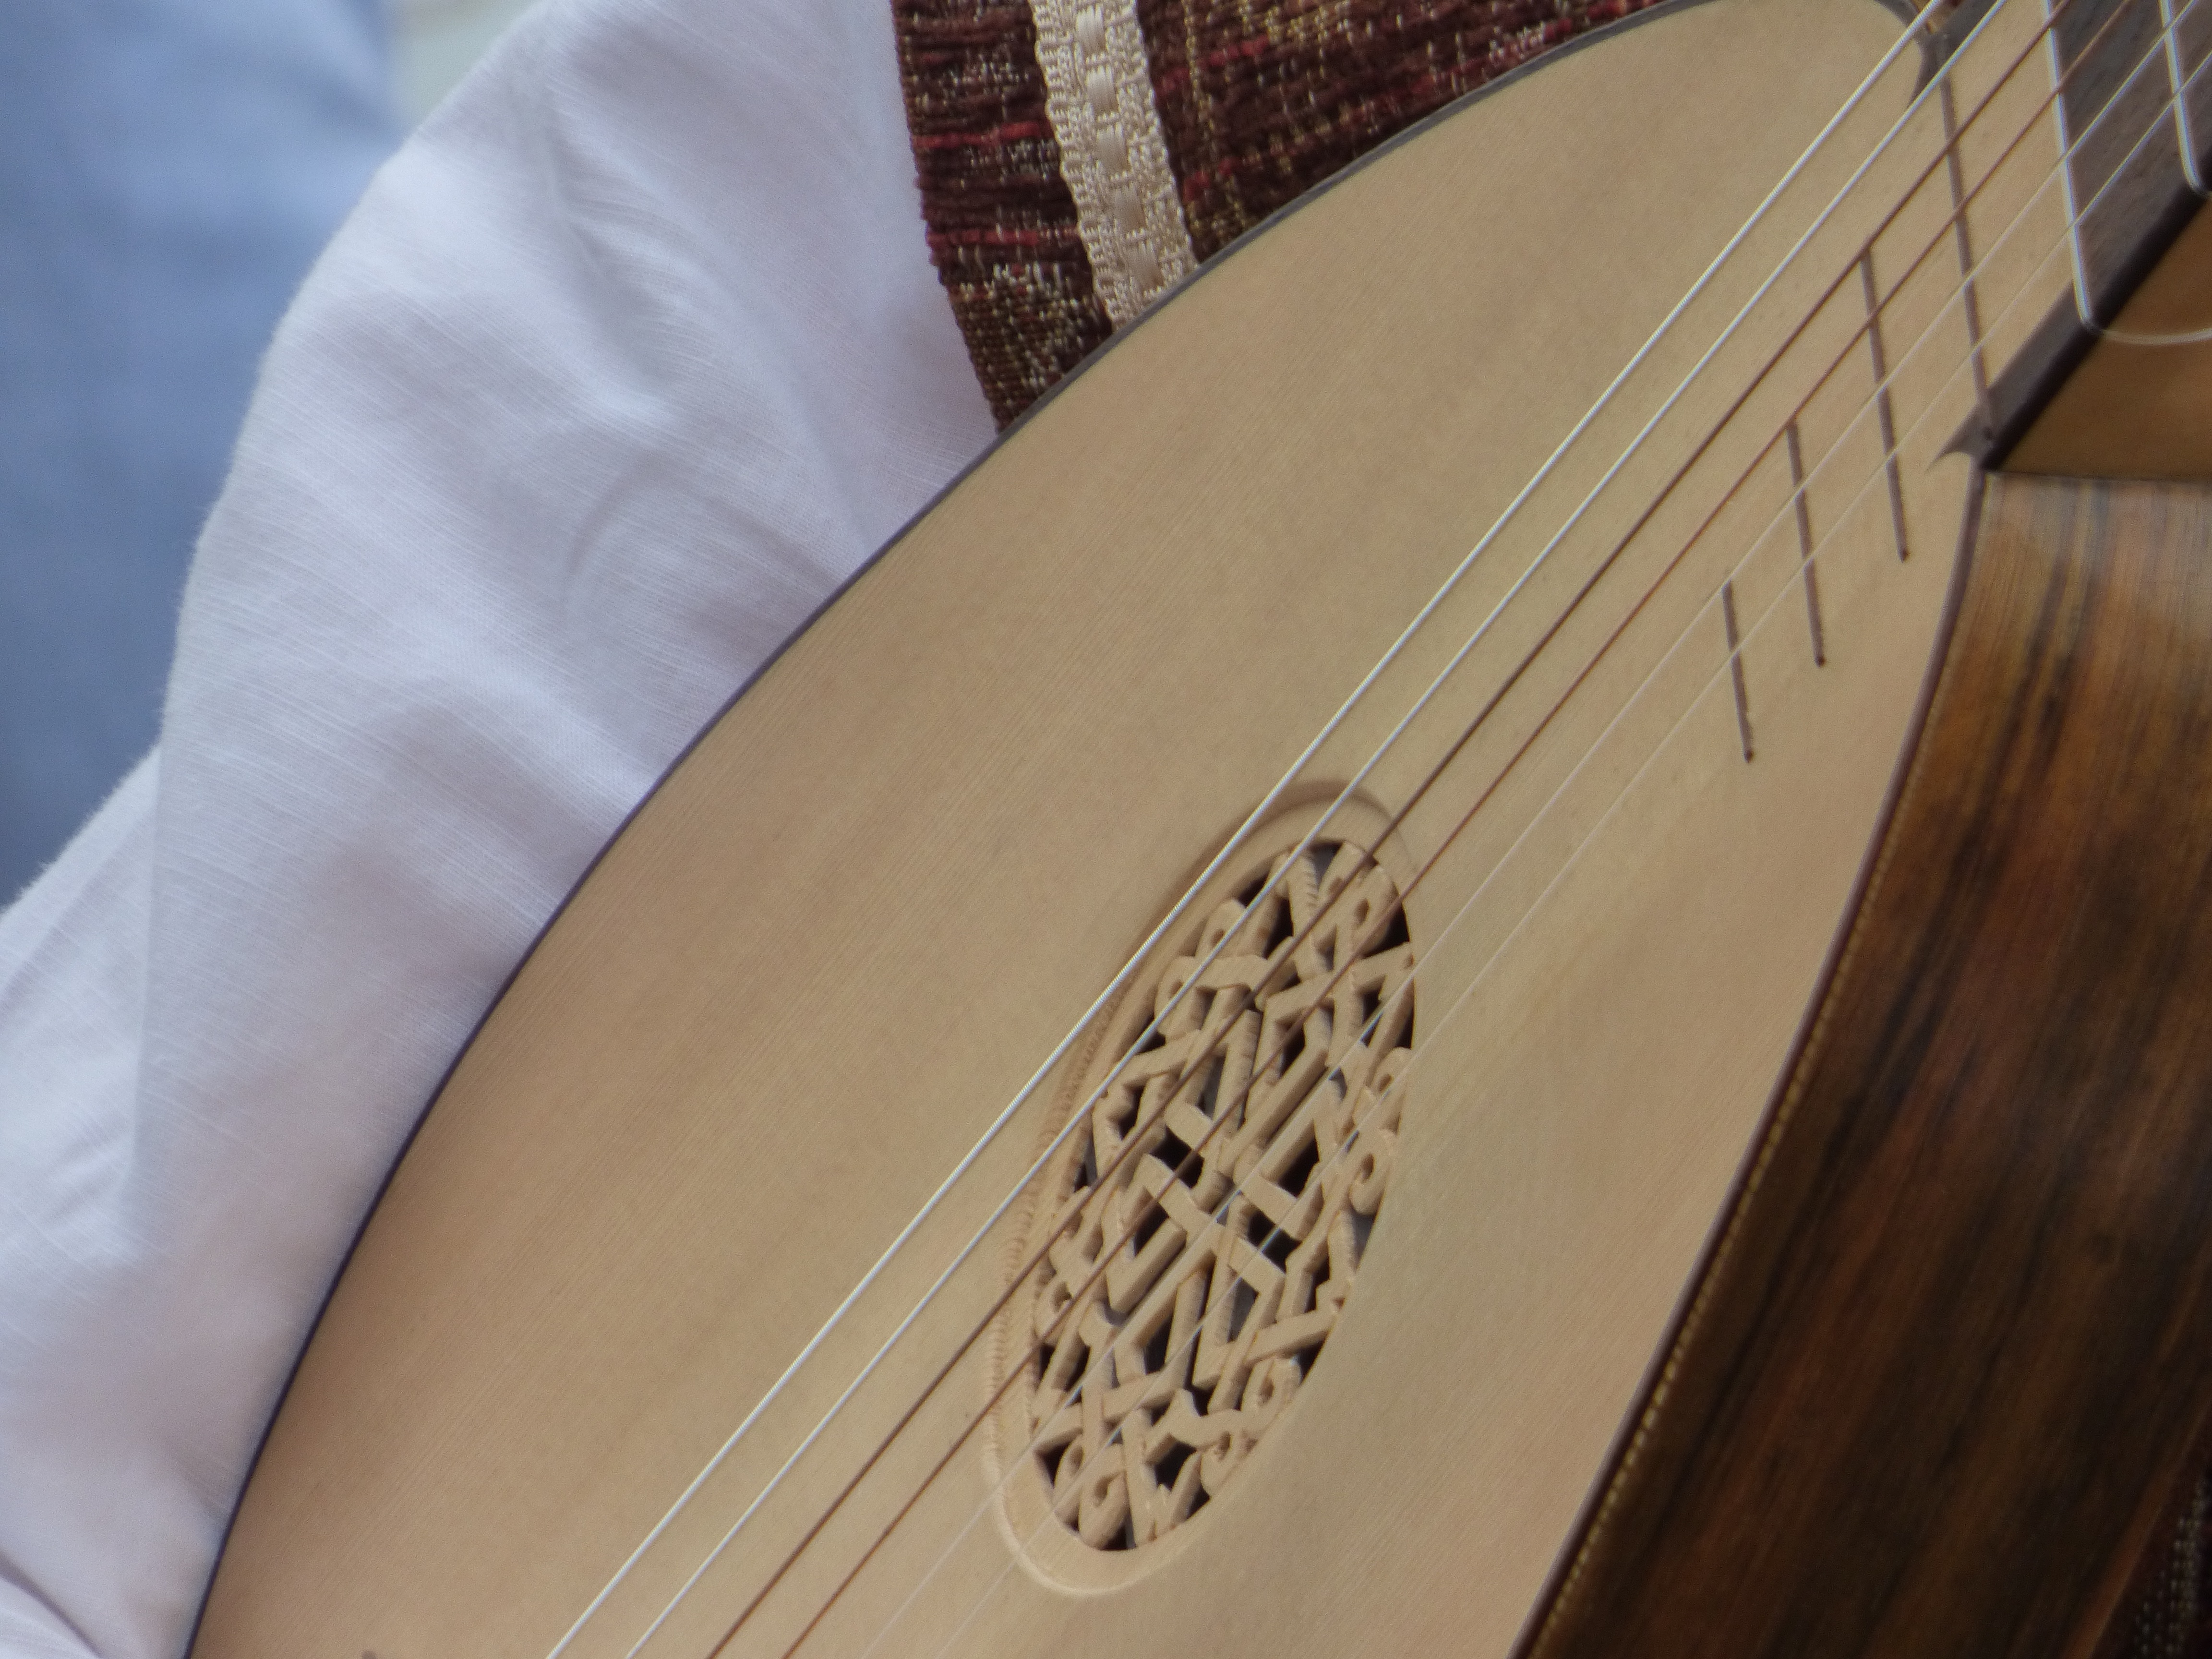
music, guitar, acoustic guitar, instrument, musical instrument, strings, oud, lute, string instrument, surfing equipment and supplies, plucked string instruments, folk instrument, cl rsach, vihuela, traditional chinese musical instruments